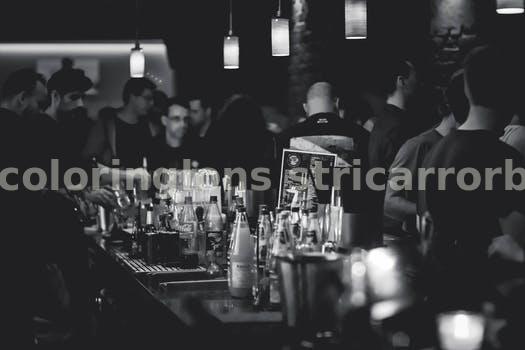
Label: Watermark